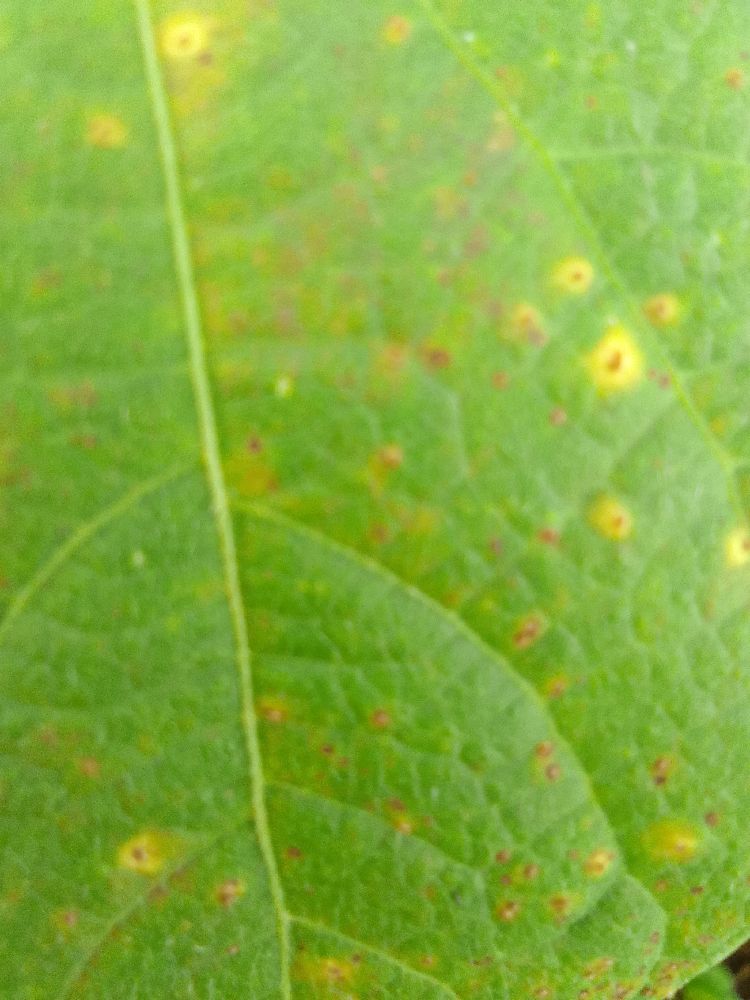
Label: rust